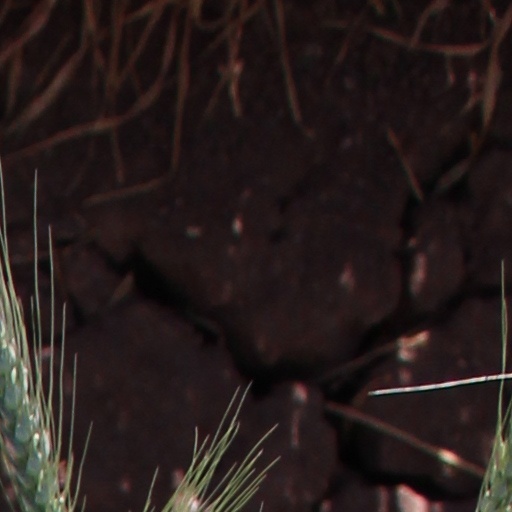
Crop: wheat